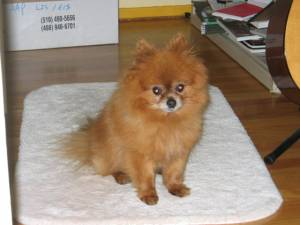
Breed: pomeranian